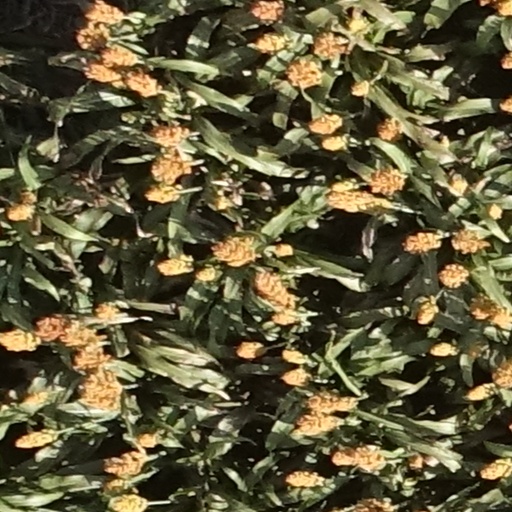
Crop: sorghum